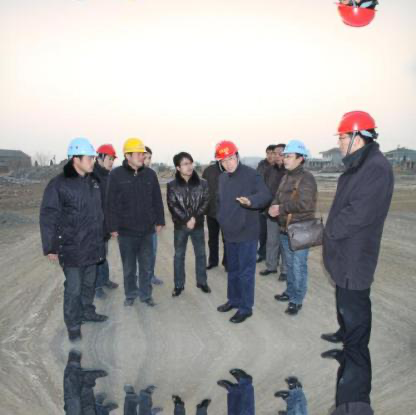
Objects in the image:
label: helmet
label: helmet
label: helmet
label: helmet
label: helmet
label: helmet
label: head
label: head
label: head
label: helmet